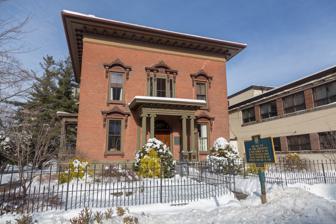
Building: Boardman House (Ithaca, New York)
Country: United States of America
Year built: 1867
Historic house in New York, United States United States historic place Boardman House U.S. National Register of Historic Places U.S. National Historic Landmark District Contributing Property Show map of New York Show map of the United States Interactive map showing the location of Boardman House Location 120 E. Buffalo St., Ithaca, New York Coordinates 42°26′29″N 76°29′53″W / 42.44148°N 76.49794°W / 42.44148; -76.49794 Area 0.2 acres (0.081 ha) Built 1867 Architectural style Italianate Part of De Witt Park Historic District ( ID71000561 ) NRHP reference No. 71000559 Added to NRHP May 6, 1971 The Boardman House is a historic house located at 120 East Buffalo Street in Ithaca, Tompkins County, New York . It is part of the De Witt Park Historic District . Description and history The house was built in 1866 by A.B. Dale for George McChain, on land purchased from Ezra Cornell . It is a three-story, Italianate structure with red brick and brown trim, with full basement. The main block is 42 feet square and features a hipped roof and cupola . The house is named for Judge Douglass Boardman , the first dean of Cornell Law School , who purchased it in 1886. In 1911, the building was sold to the Ithaca Conservatory of Music, now Ithaca College . In 1966, the Ithaca College Museum of Art opened in the Boardman House, but the museum closed in 1972. The college sold the building in 1972. The building was listed on the National Register of Historic Places on May 6, 1971 and currently used for offices. See also De Witt Park Historic District Douglas Boardman References